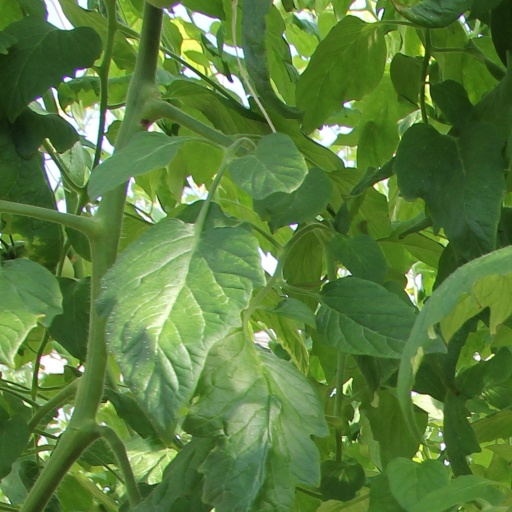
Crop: tomato